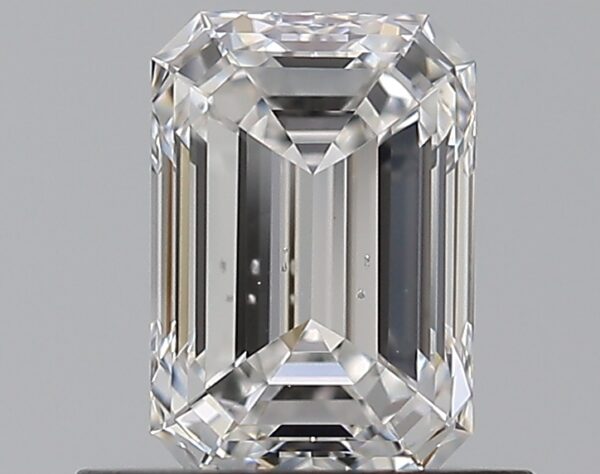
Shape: emerald
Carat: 0.7
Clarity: SI1
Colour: E
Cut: EX
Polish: VG
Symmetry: EX
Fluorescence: N
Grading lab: GIA
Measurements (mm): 6.04 x 4.19 x 2.85